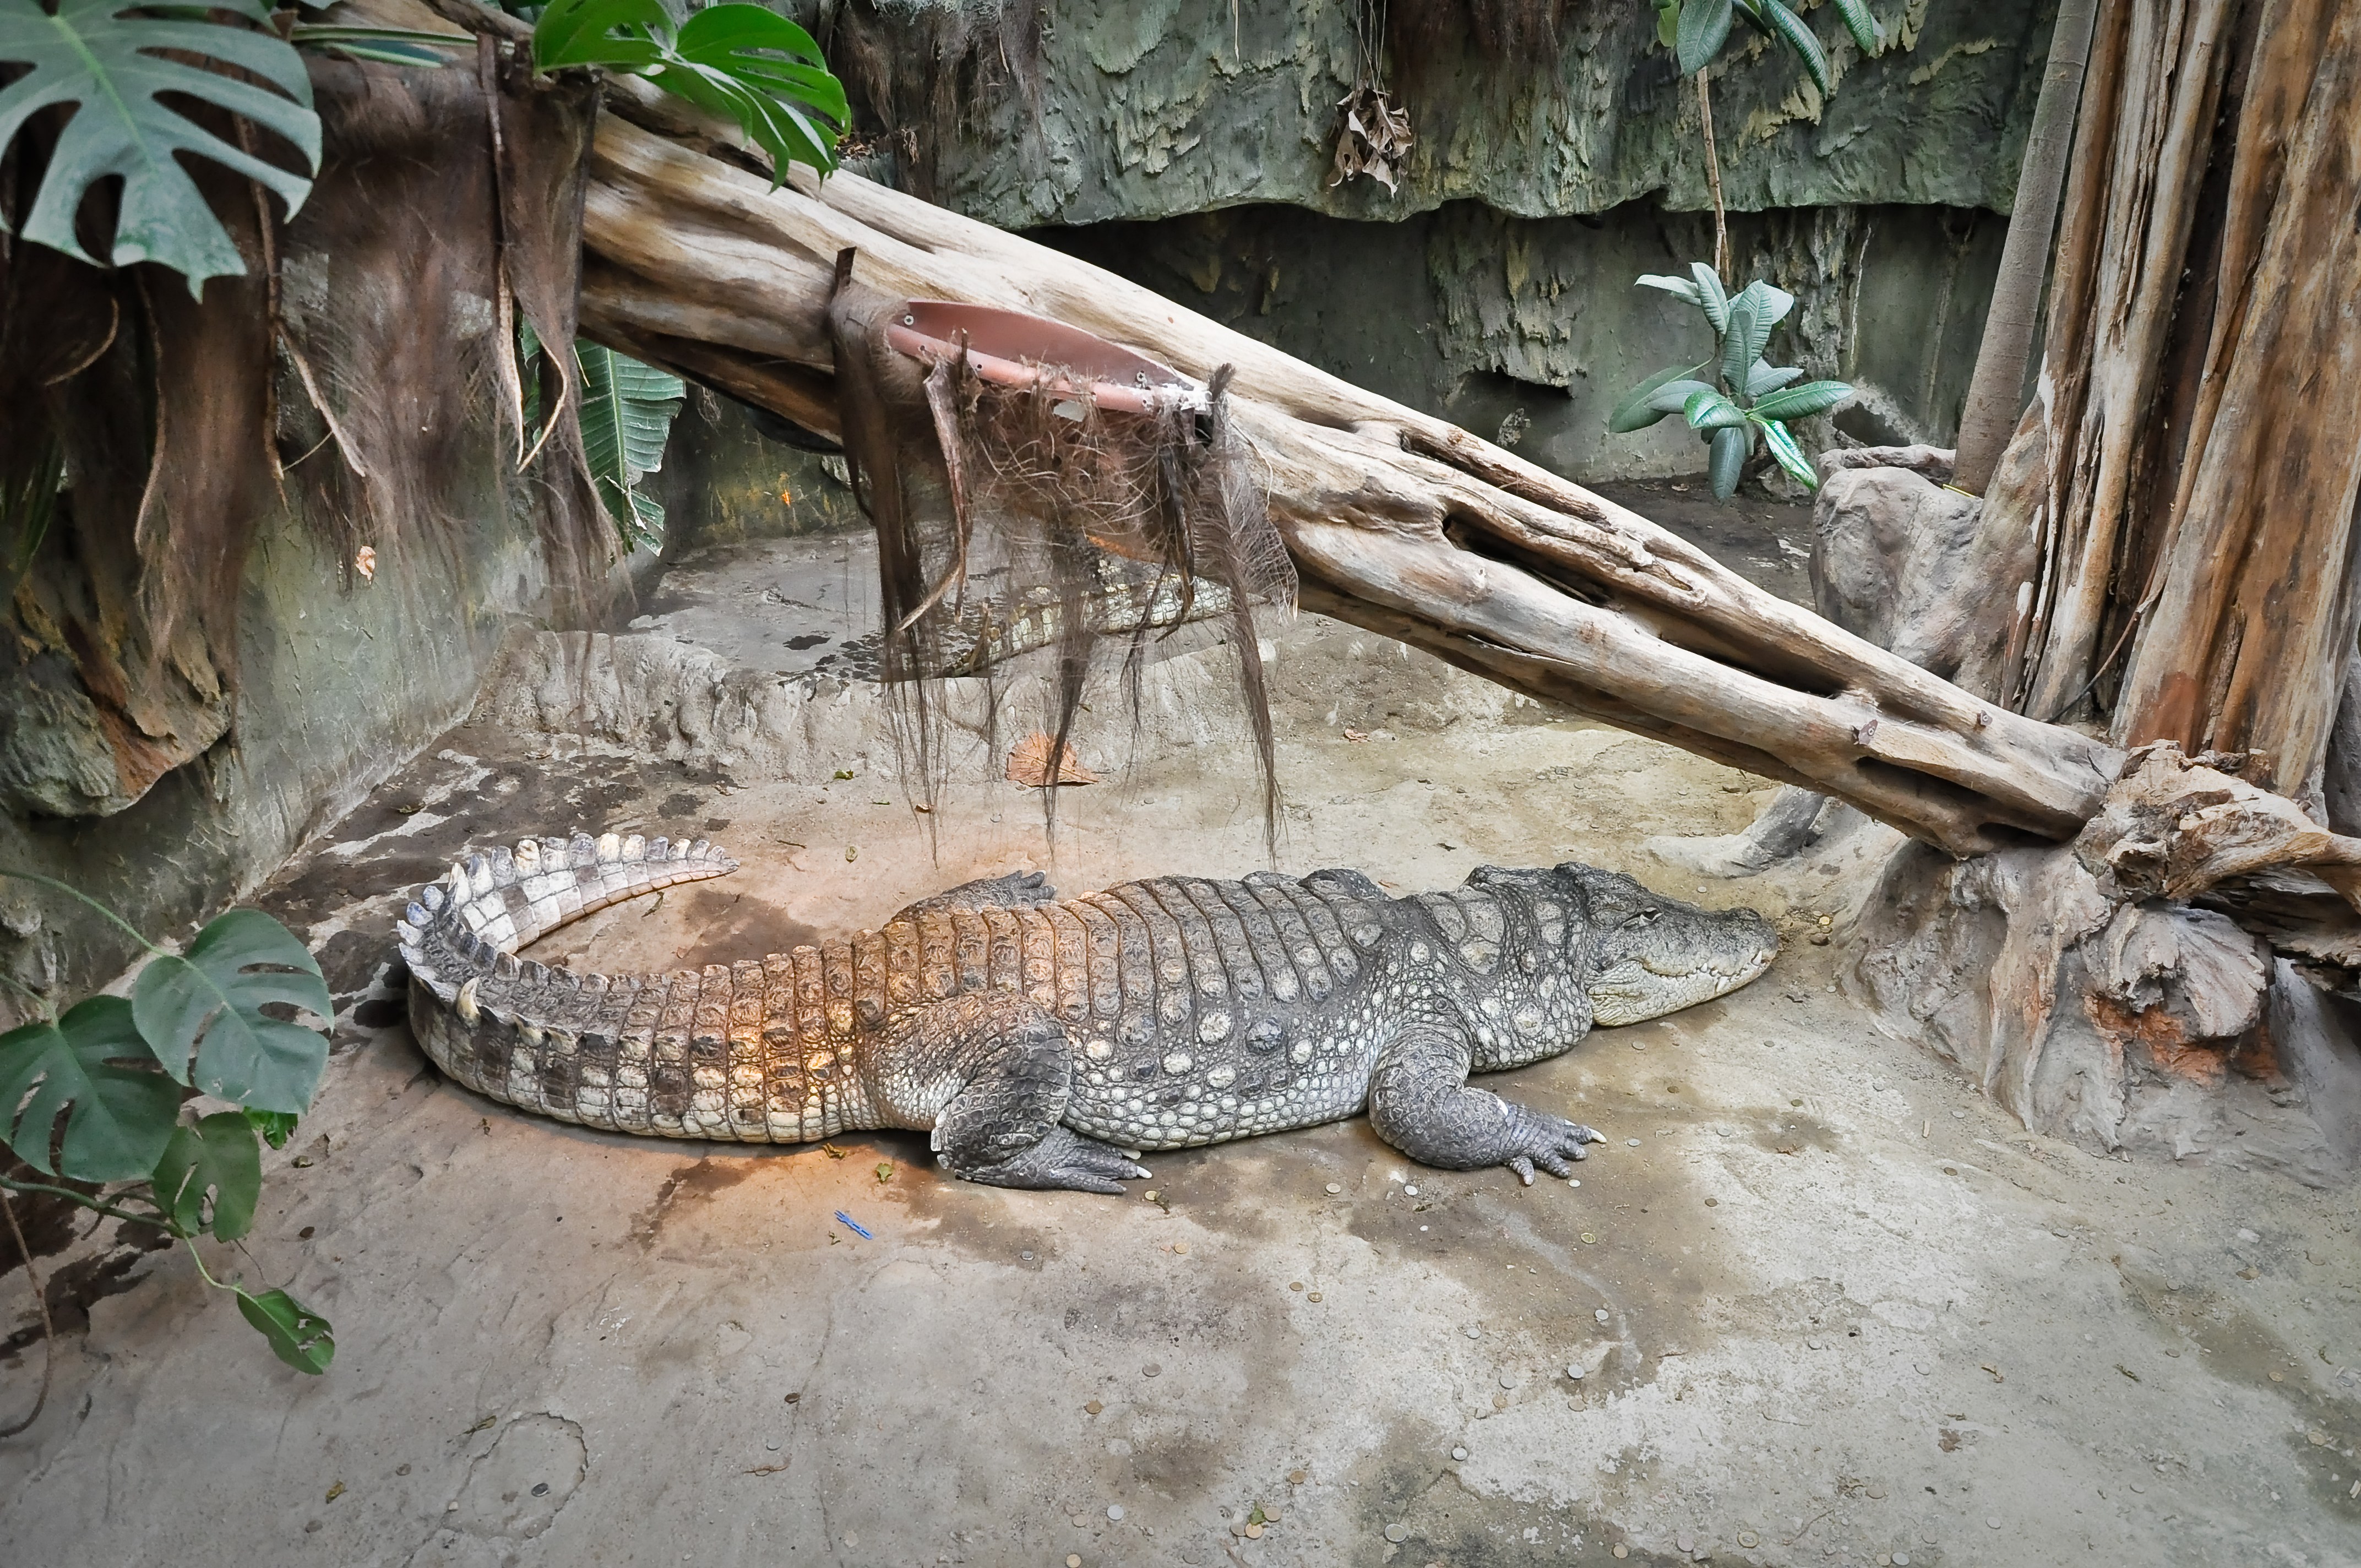
swamp, wildlife, underwater, zoo, reptile, fauna, crocodile, animals, reptiles, vicious, crocodiles, alligators, crocodilia, nile crocodile